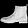
Label: Ankle boot